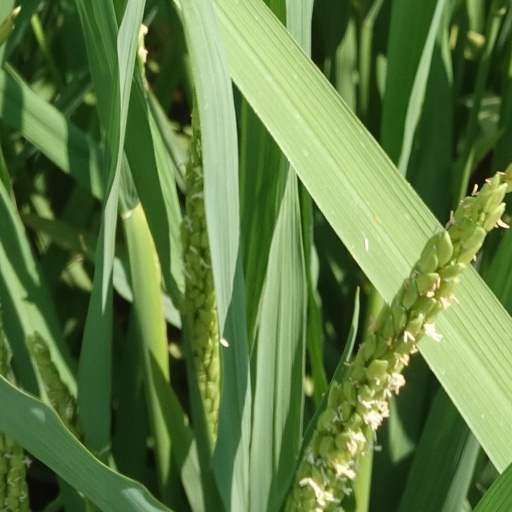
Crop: rice